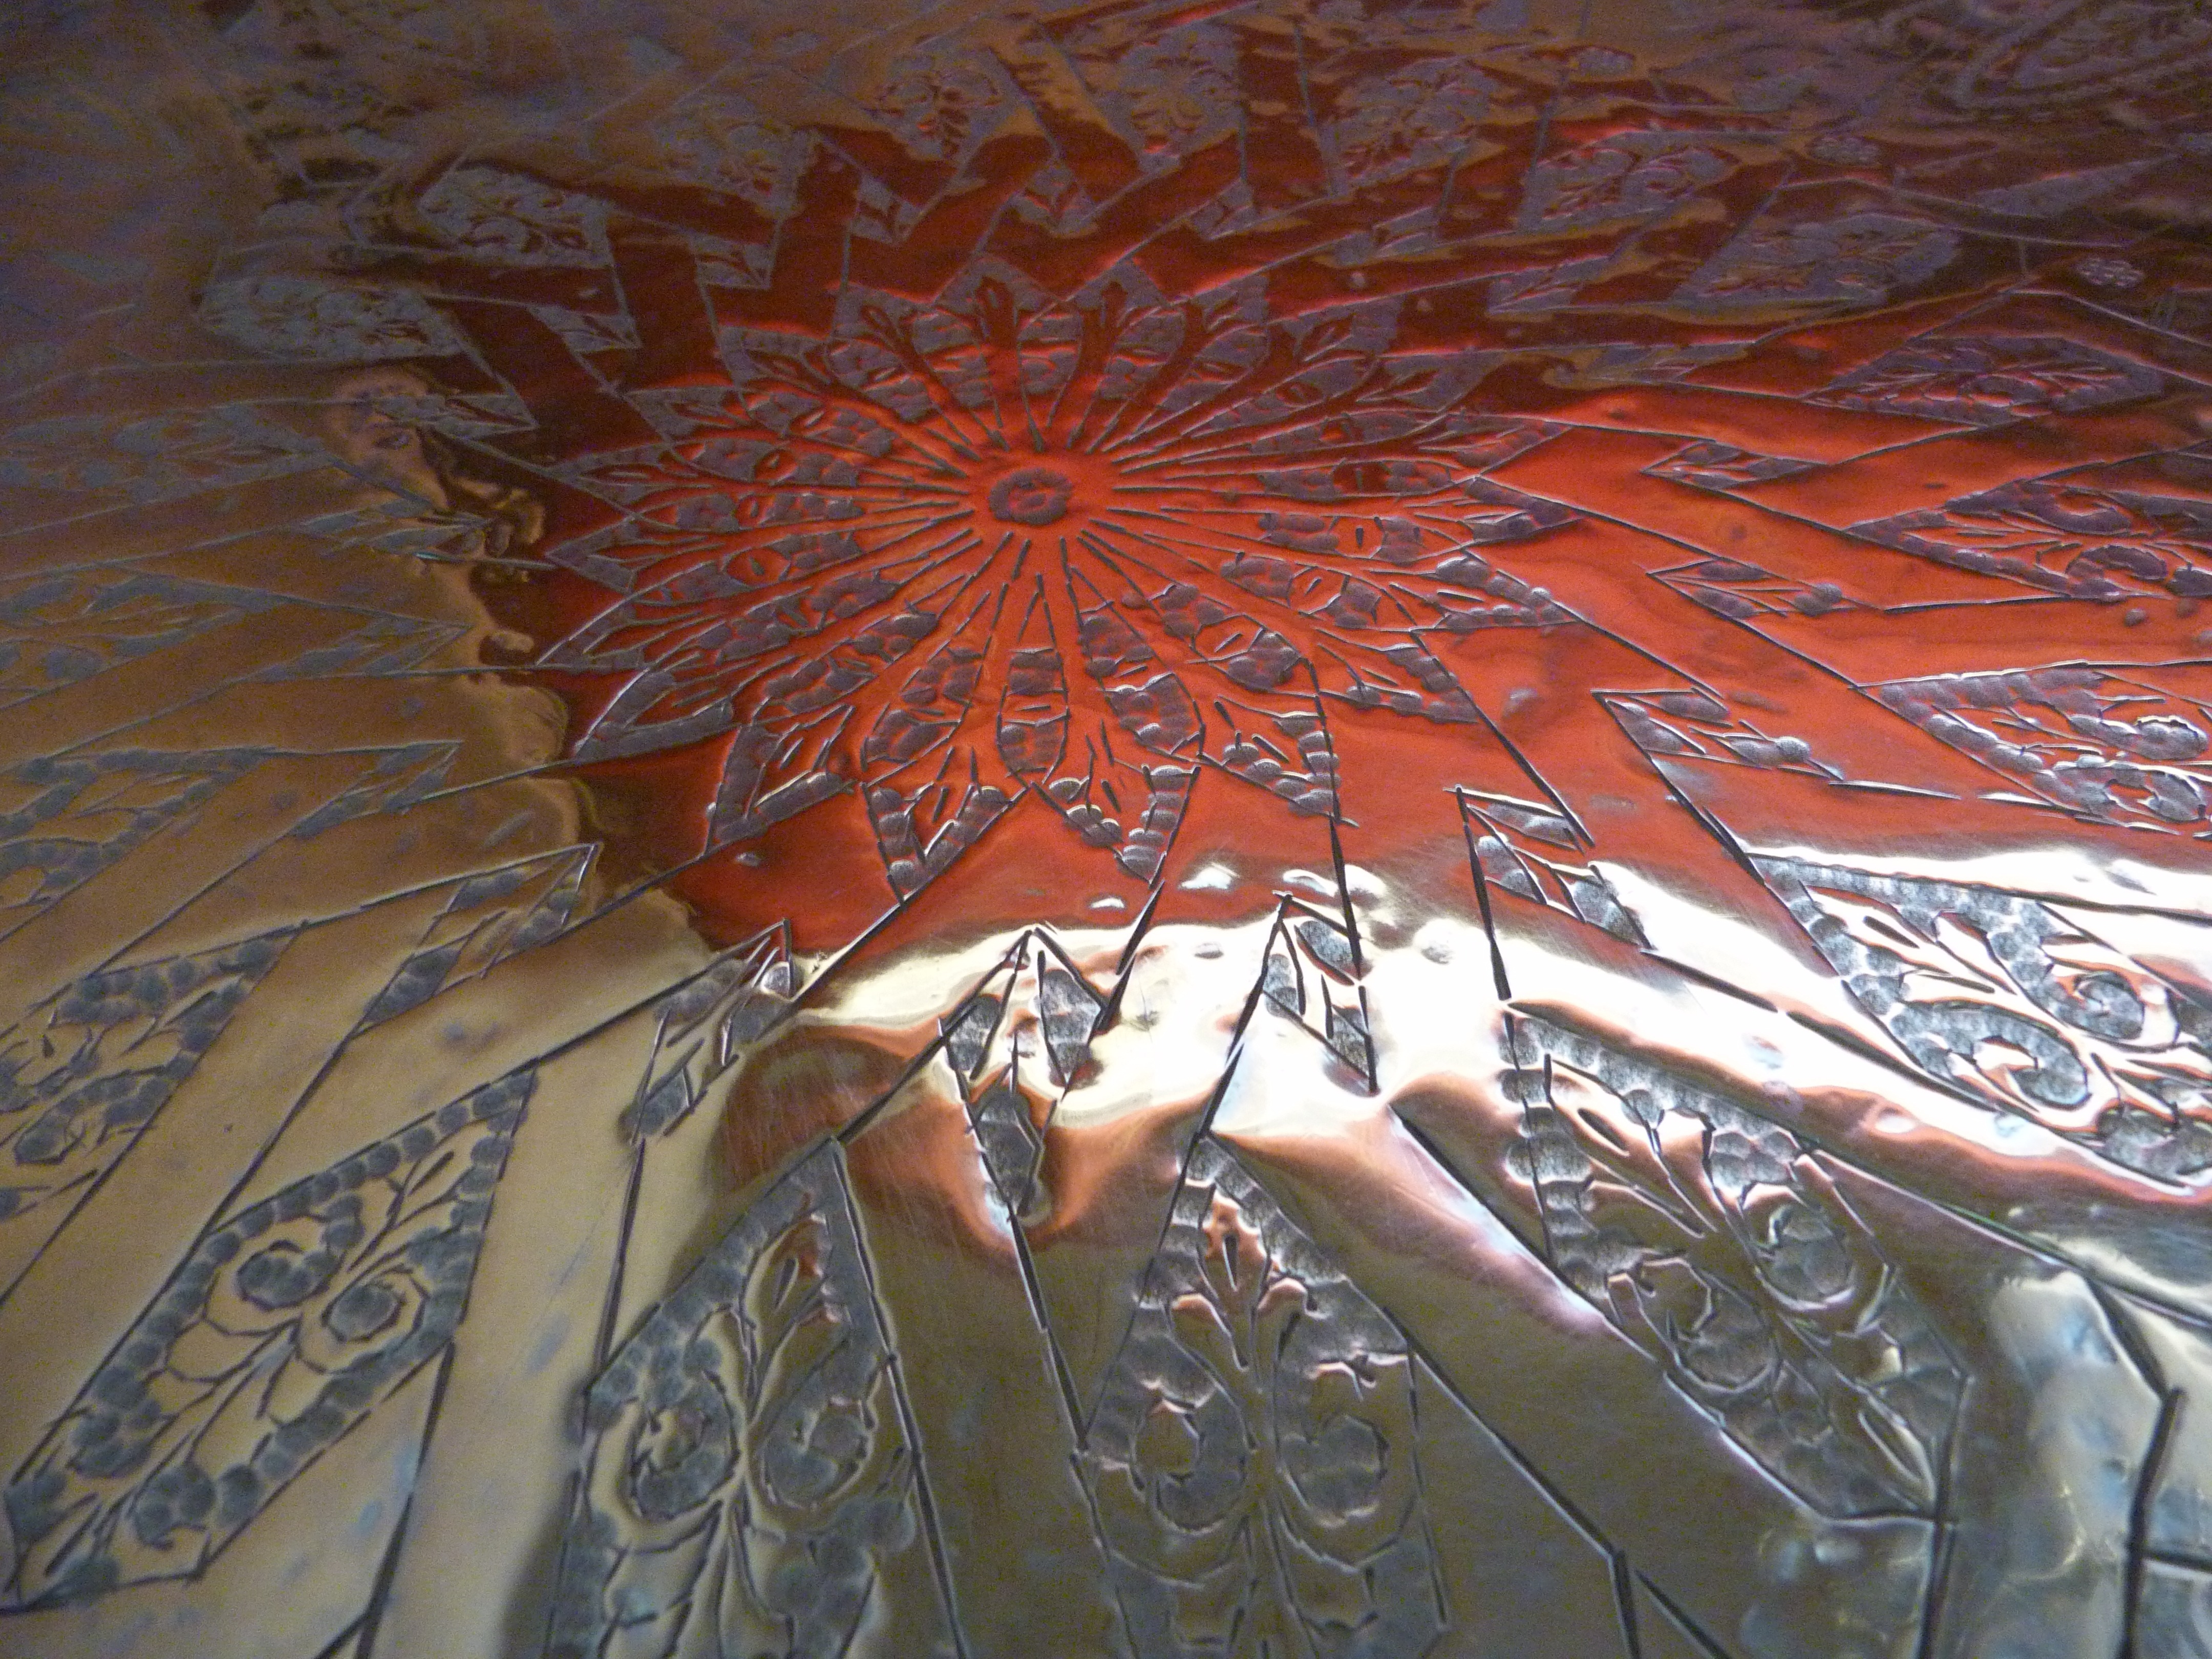
pattern, reflection, material, textile, art, crafts, design, copper, plateau, memories, morocco, carving, brilliant, manual work